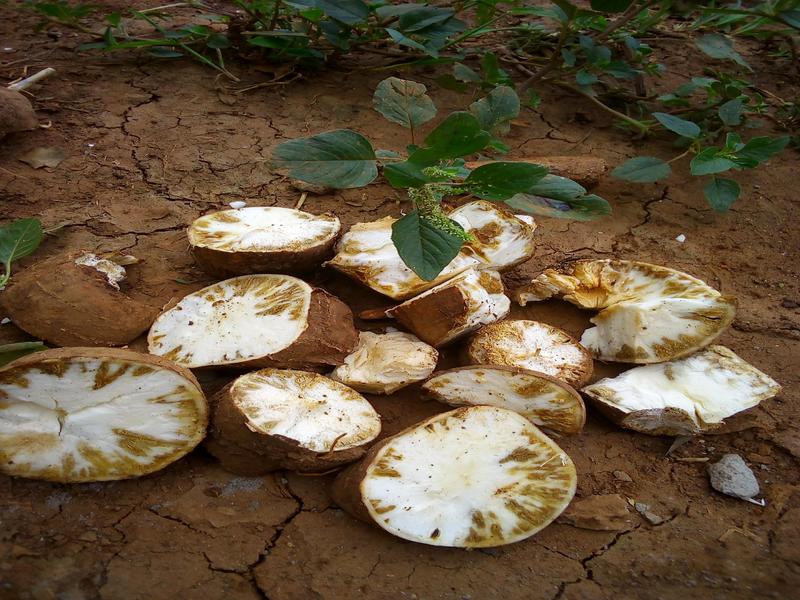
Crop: cassava
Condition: brown_streak_disease